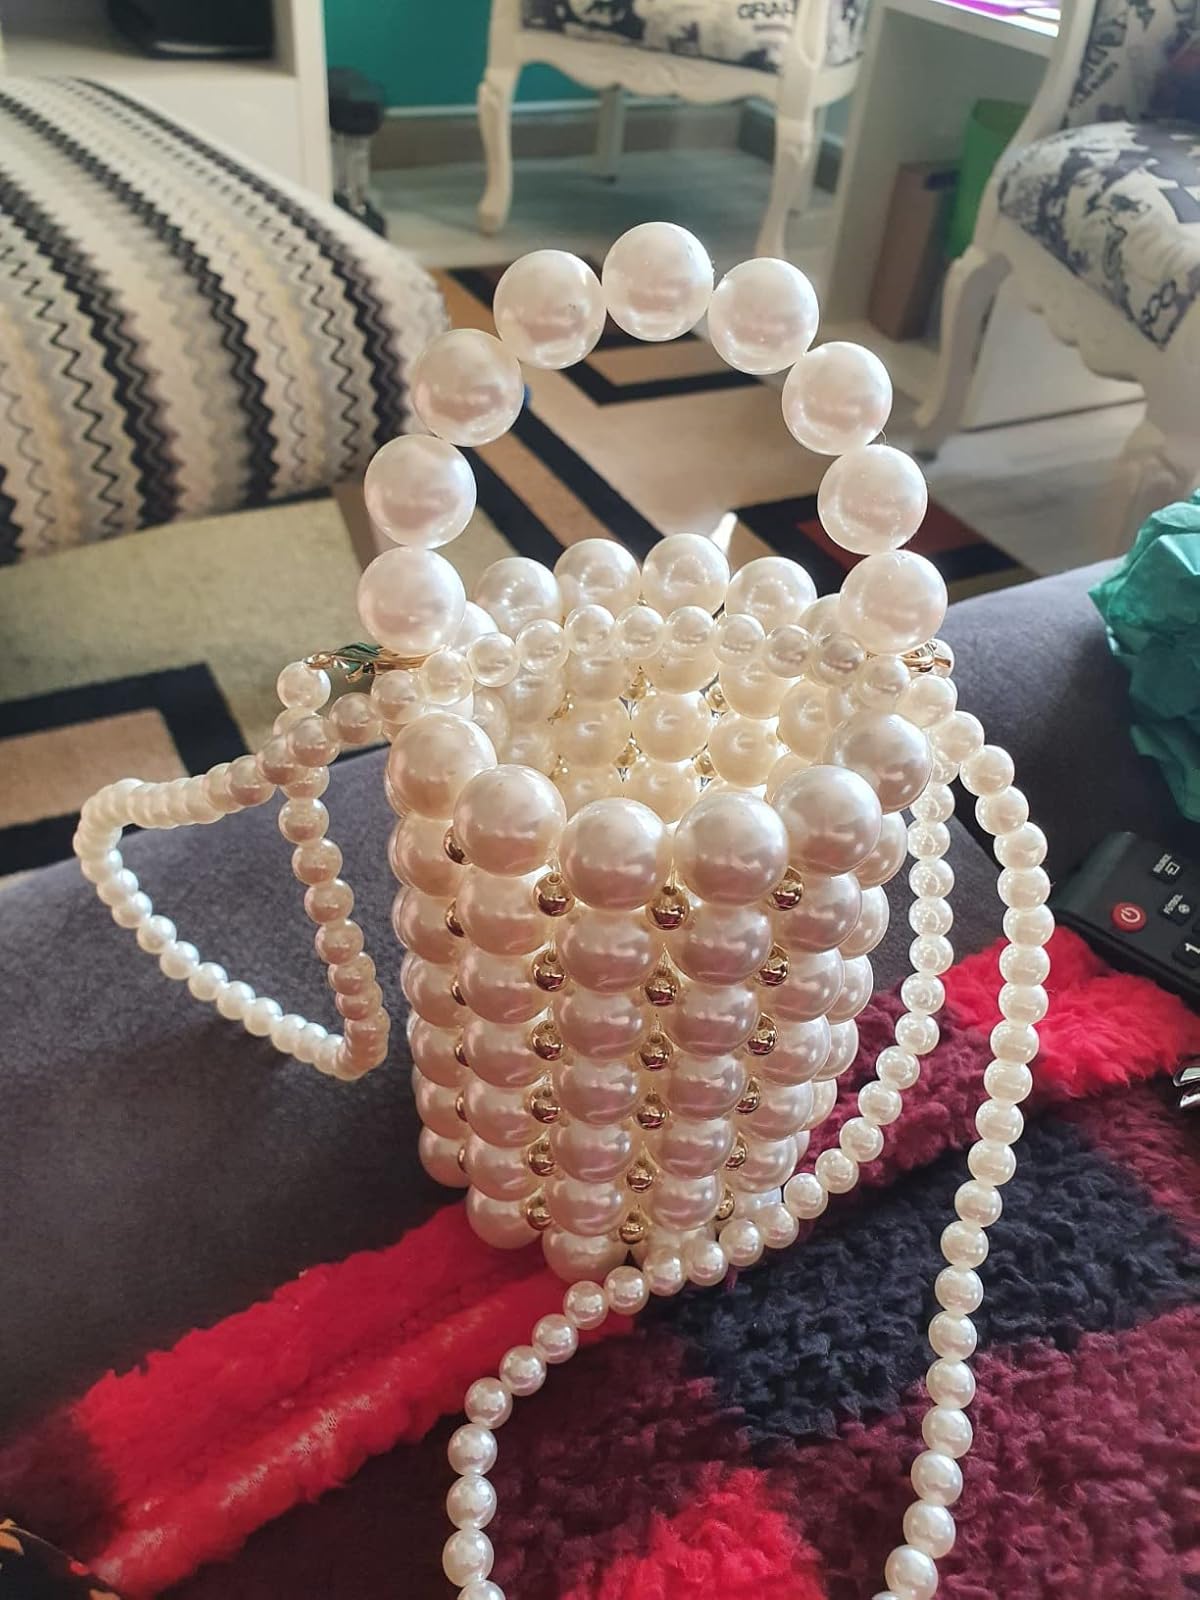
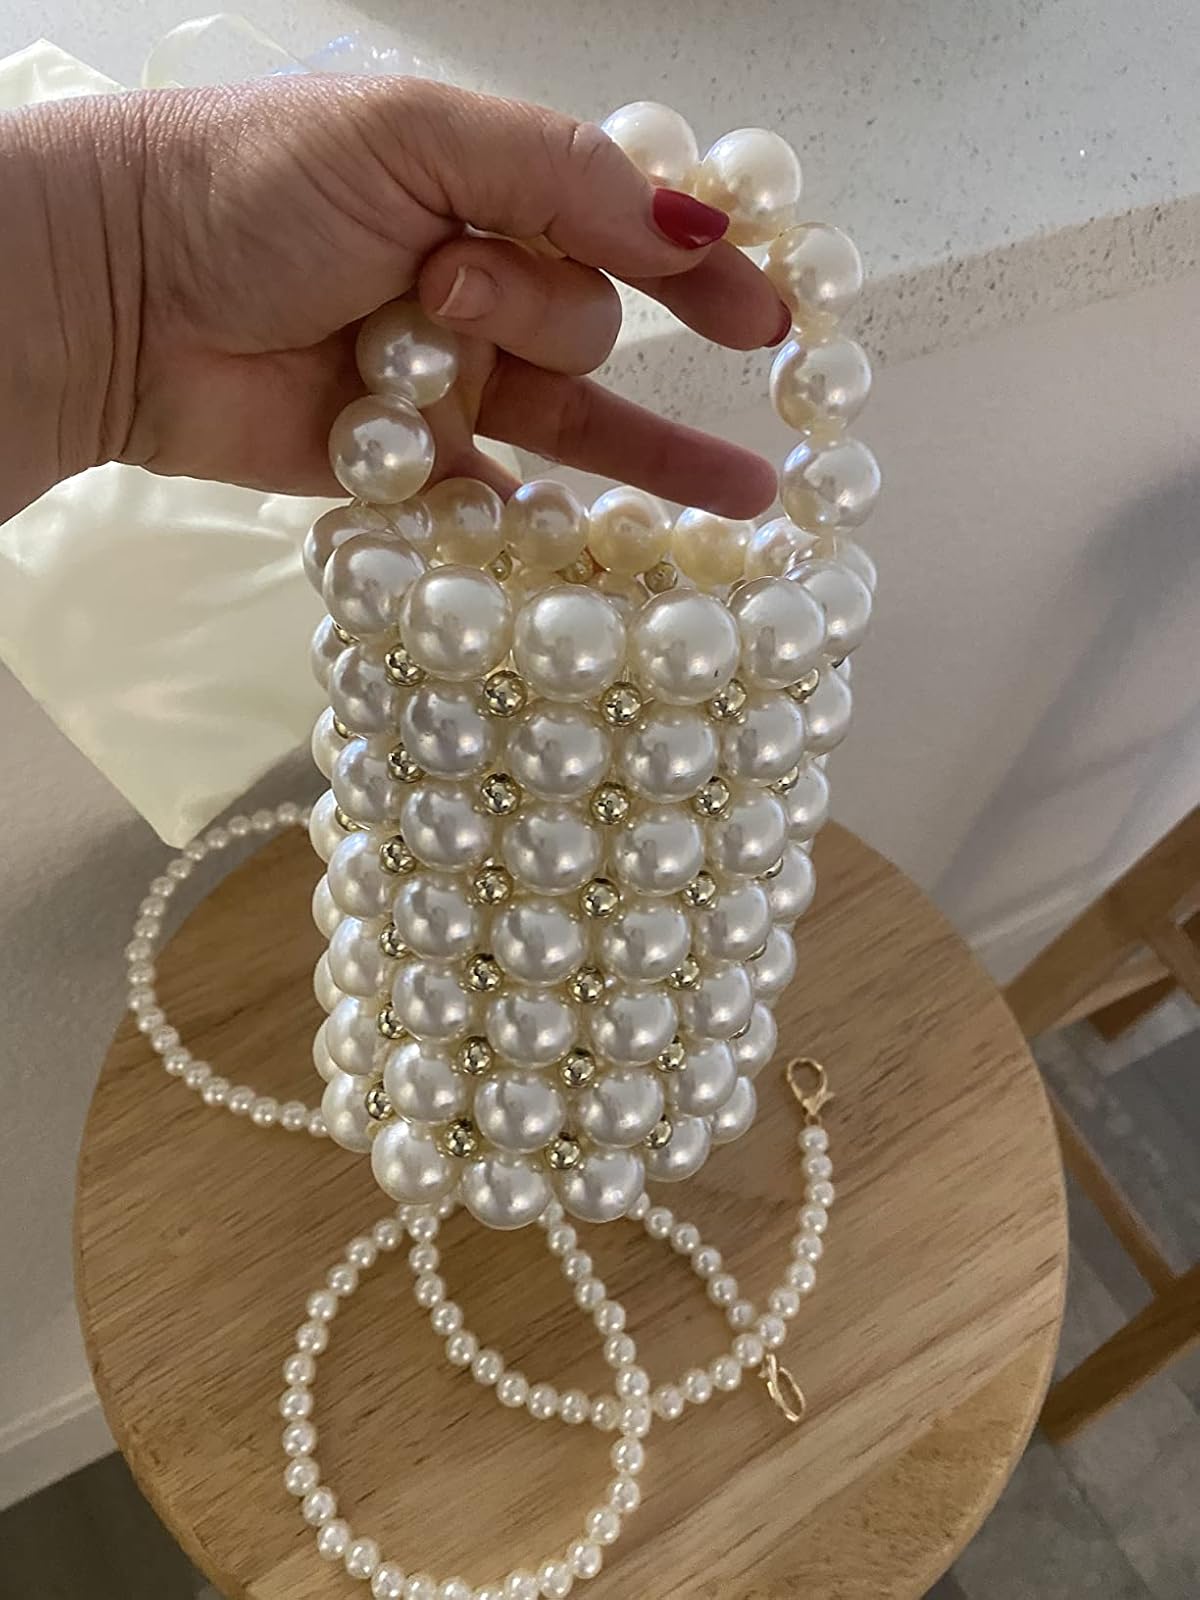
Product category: accessories_handbag
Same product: yes